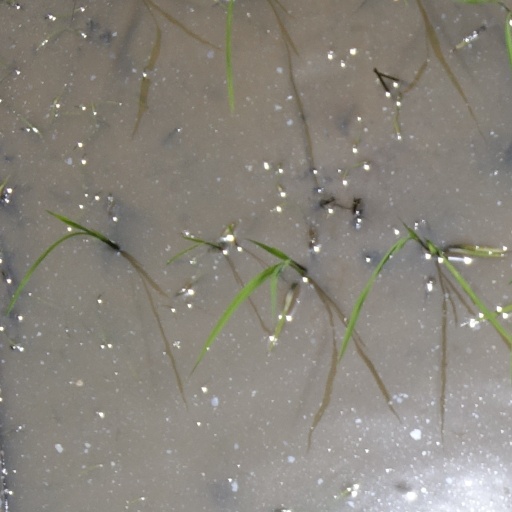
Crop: rice